Jai Miller

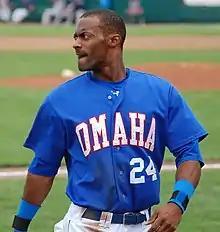
Miller with the Omaha Royals in 2010

Randall Jai Miller (born January 17, 1985) is an American former professional baseball outfielder. He played in Major League Baseball (MLB) for three seasons with the Florida Marlins, Kansas City Royals, and Oakland Athletics. He played for the University of Alabama Crimson Tide as a walk-on defensive back on their football team.